Paul Kluke

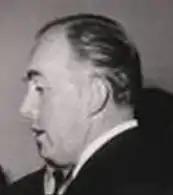
Paul Kluke

Professor Paul Otto Alfred Kluke (31 July 1908, in Dabendorf near Zossen – 18 April 1990, in Wiesbaden) was director of the German Historical Institute London from August 1975 to July 1977.